Morris Oxford

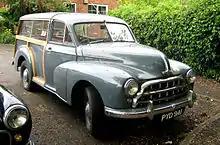
Morris Oxford Series MO Traveller

The extensively redesigned Oxford announced in May 1954 was given a new shape directly foreshadowing the BMC ADO17 and, following the formation of BMC, being fitted with the Austin-designed B-Series OHV straight-4. Styling was entirely new though the rounded body maintained a family resemblance to the Morris Minor. Sales remained strong when the Series III arrived in 1956.